Kalungas

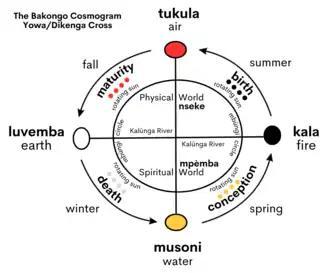

In the regions of present-day northern Angola and southern Democratic Republic of Congo, the Bakongo and Kimbundu peoples traditionally believed in a Supreme god called Nzambi, who summoned a spark of fire, called "Kalûnga", which created the universe, planets and all life within. "Kalûnga" became seen as "the nature of change," with Nzambi also becoming Kalûnga, the god of change. An aspect of their spirituality that was transported to the Americas via Atlantic slavery was the "Kalûnga line", a watery boundary between the physical world of the living and the spiritual world of the ancestors. Because a majority of enslaved Afro-Brazilians were taken from the Kingdom of Kongo and the Kingdom of Ndongo, this is likely the origin of "Kalungas".